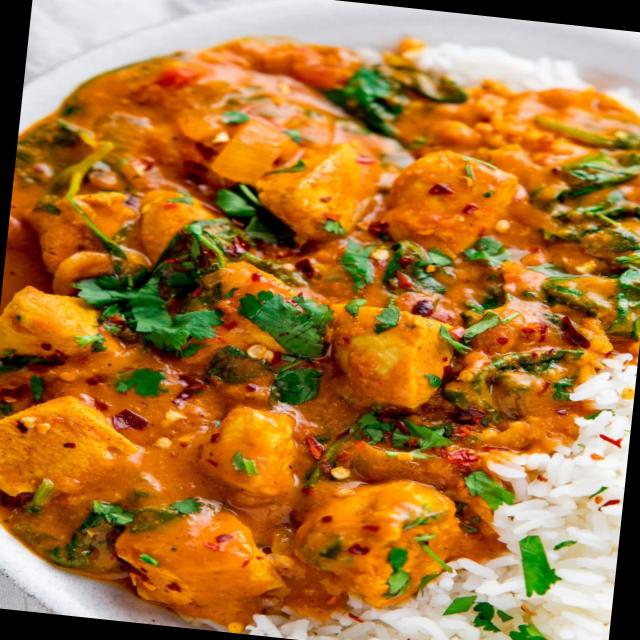
Dish: white_rice